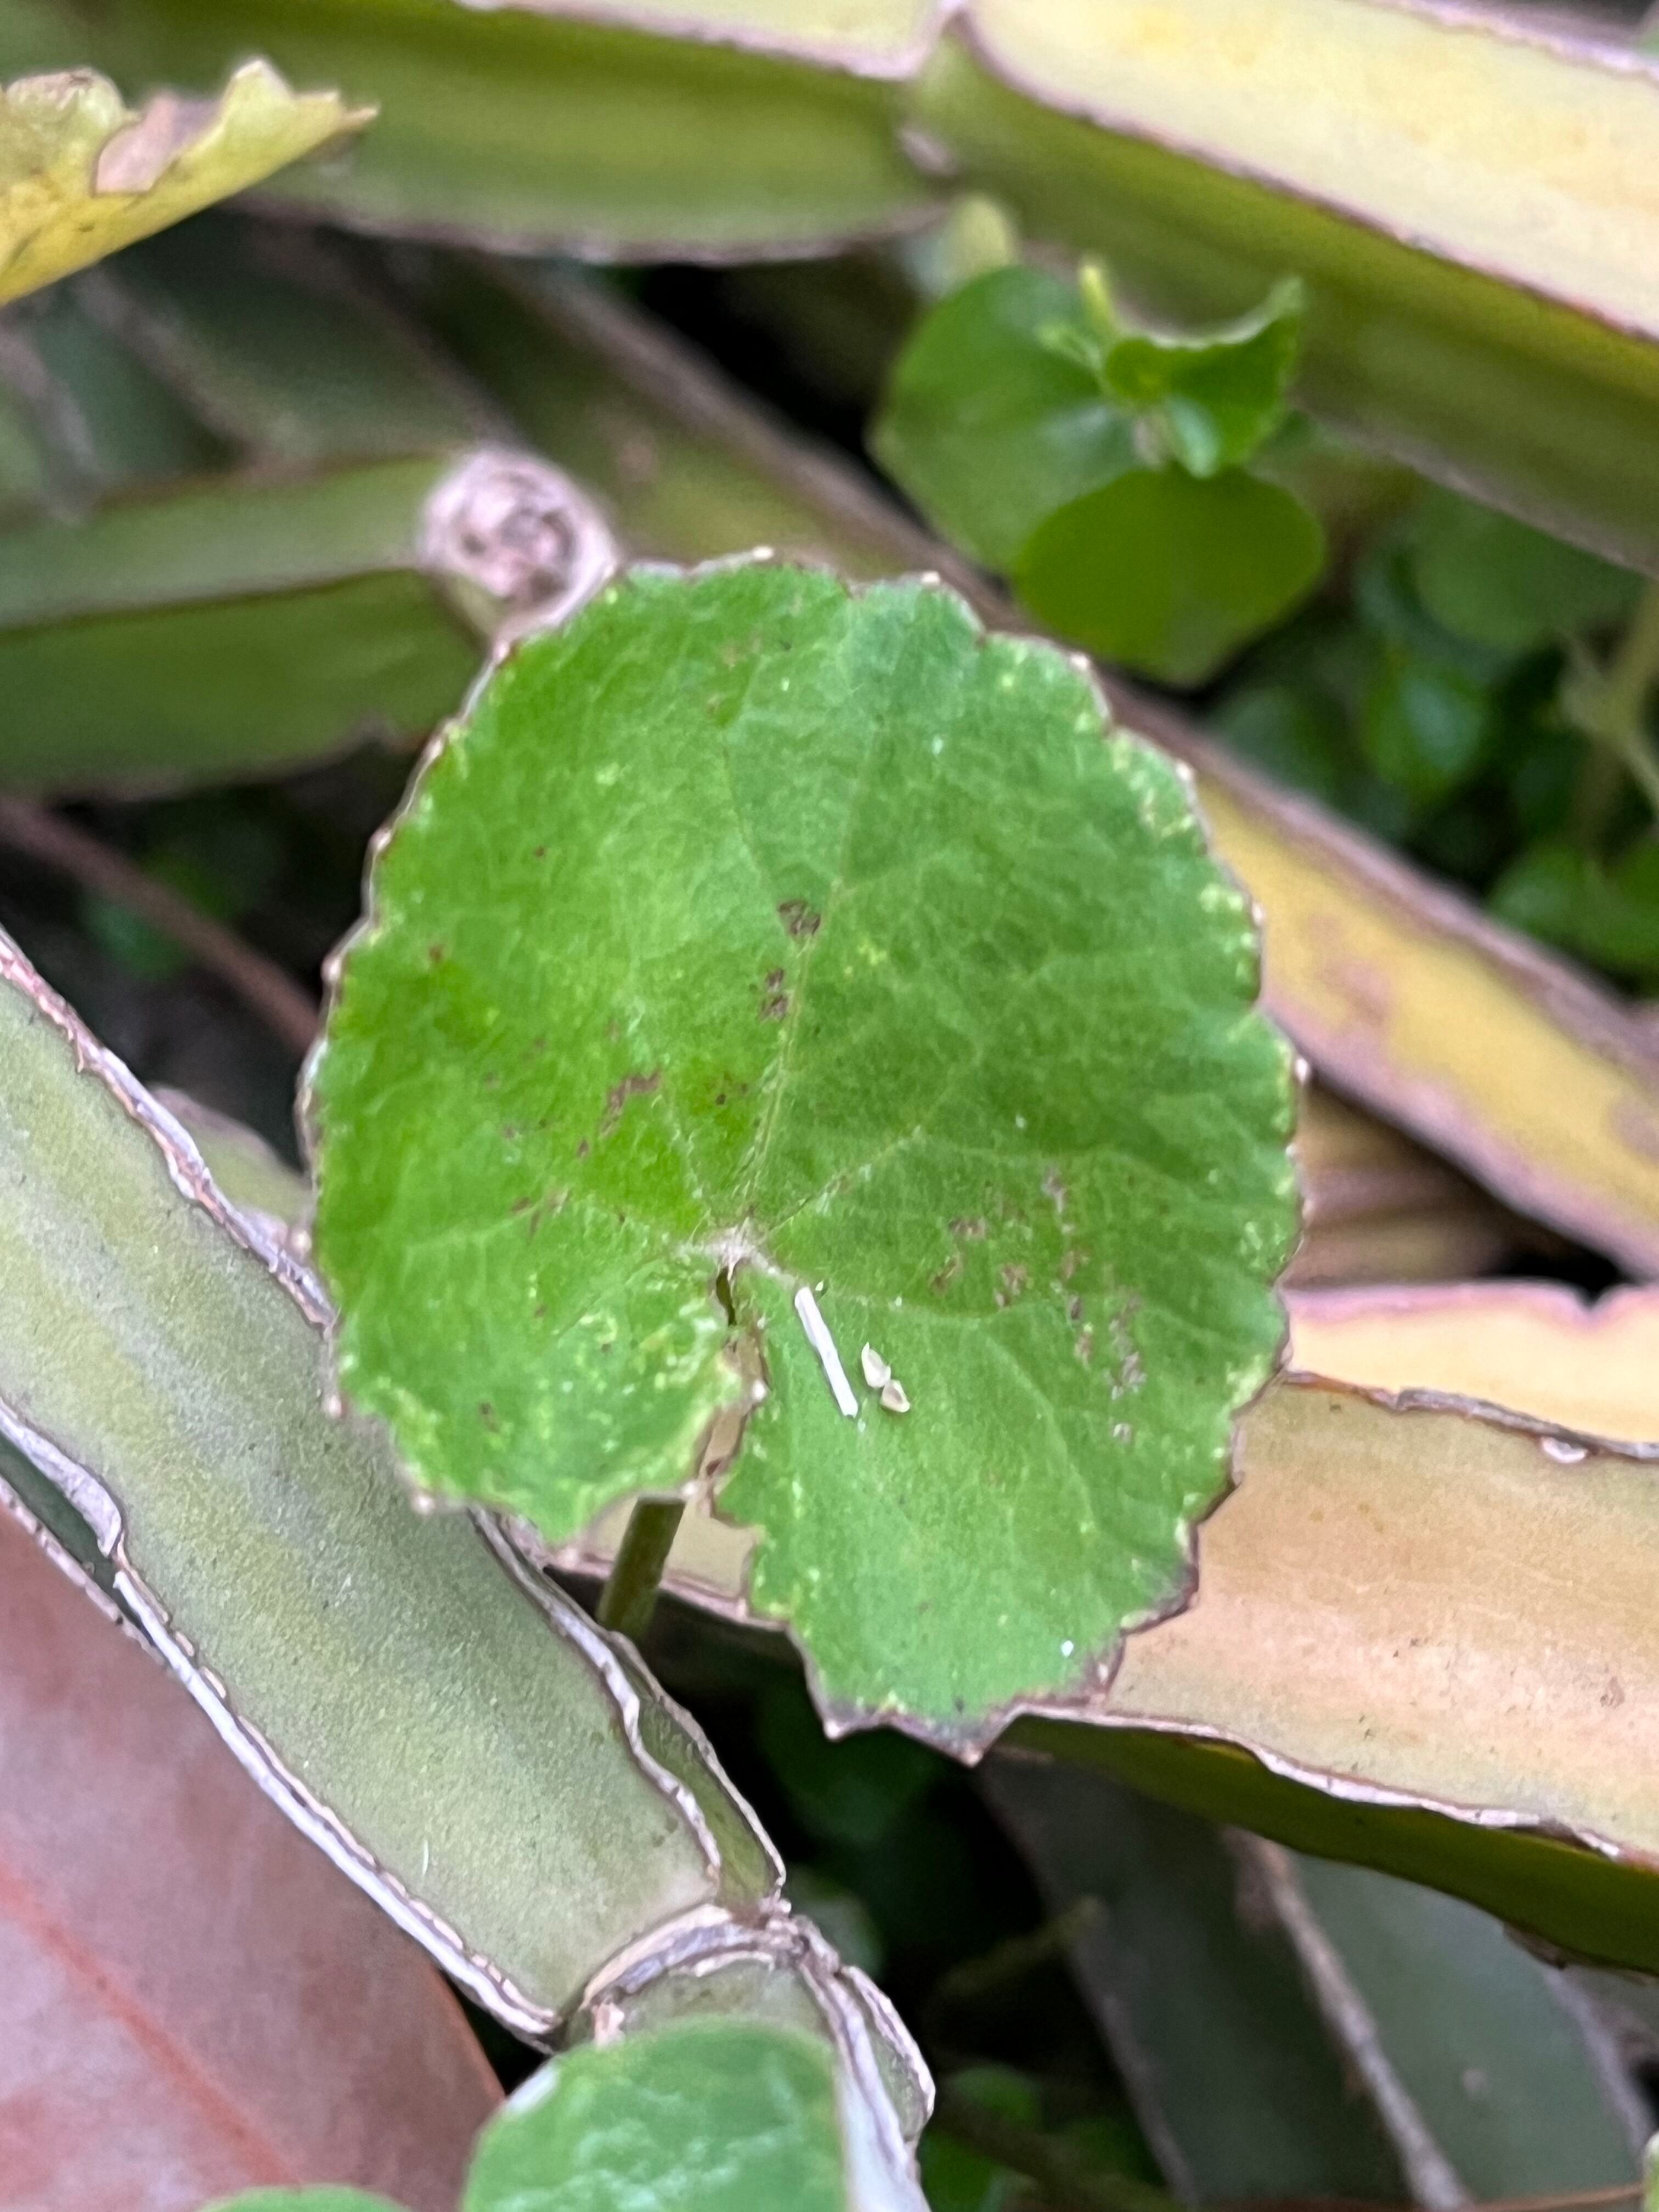
Plant species: centella-asiatica